Bad Oeynhausen

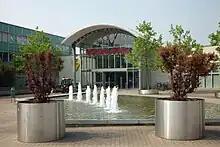
One entrance of the Werre-Park

There are a number of health treatment facilities in Bad Oeynhausen. The Maternus Rehabilitation Clinic deals with rehabilitation for orthopedic, degenerative, and neurological conditions. The Klinik am Korso deals with eating disorders. The Median Rehabilitation Clinic specializes on rehabilitation for Muslim patients. The Heart and Diabetes Center North Rhine-Westphalia, an institution of the Ruhr University Hospitals, is a world-leading institution for the treatment of cardiac, circulatory and metabolic diseases.